Stefan Radoslav

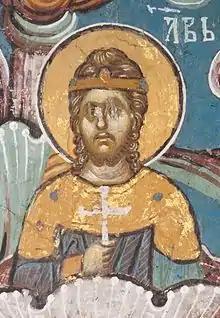
Radoslav, Visoki Dečani

According to "The Realm of the Slavs" (1601) by Mavro Orbin, Stefan Radoslav served as ruler of Zachlumia during the reign of his father. However the sources Orbin used for his history of Zachlumia are not identified by name. They are considered lost and Orbin remains our earliest extant source for several of the events mentioned. According to it Miroslav, the Great was succeeded by his son Andrew (Andrija), only ten-years-old. Missing from the text is Toljen, a son of Miroslav who was mentioned as heir apparent in other sources. With Andrew being underage, the local nobility proceeded to depose him. They offered the crown to Peter (Petar), whose relation to his predecessors is not mentioned by Orbin. Fine notes that later scholars tend to assume Peter was another son of Miroslav and brother or half-brother to Andrew. Some time later, the cause of the exiled Andrew was taken up by Stefan Nemanjić who invated Zachlumia. Peter was forced to retreat to the areas west and north of the river Neretva. The rest of Zachlumia fell into the control of Nemanjić. Fine points that the areas supposedly held by Peter would not be uncontested. They are known from other sources to have been claimed by Andrew, Duke of Croatia and Dalmatia since 1198. Orbin next claims that Nemanjić divided Zachlumia between his cousin Andrew, son of Miroslav and his own son, Radolslav. Andrew was given control of Popovo and coastal Hum. The mainland was granted to Radoslav. Orbin then claims that Radoslav died and Nemanjić granted his area to Andrew. Fine points that Radoslav could not have predeceased his father. We know from other sources that he went on to succeed him. Nemanjić could have simply removed him for his position of authority for reasons lost to us. Orbin continues his account but Radoslav is not mentioned again.